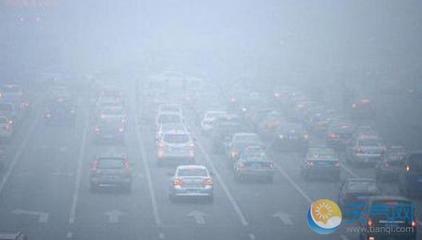
Weather: foggy or hazy